Westenhanger Castle

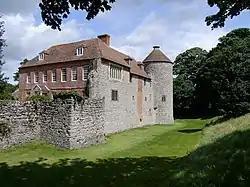
Westenhanger Castle.

Westenhanger Castle is a fortified manor house once owned by royalty, located next to Westenhanger railway station and the grandstand of Folkestone Racecourse in Kent. The castle has endured a period of steady decline to near ruination in recent years, but the current owners have engaged a programme of consolidation, conservation and restoration to the castle and adjoining buildings. It is now being used as a conference and wedding venue.